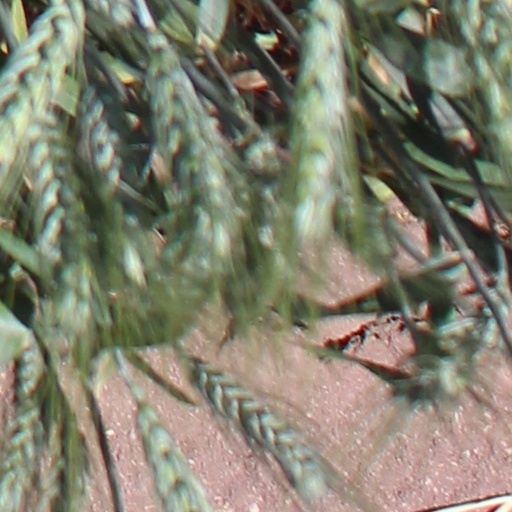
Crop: wheat